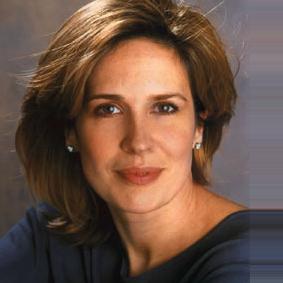
Age: 27